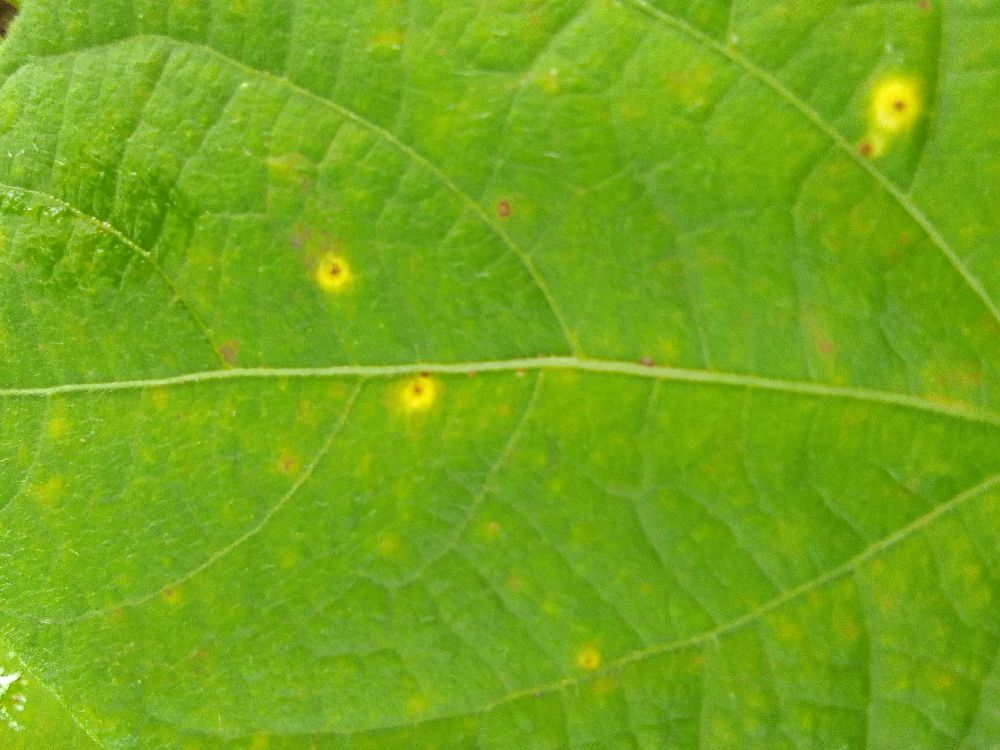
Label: rust